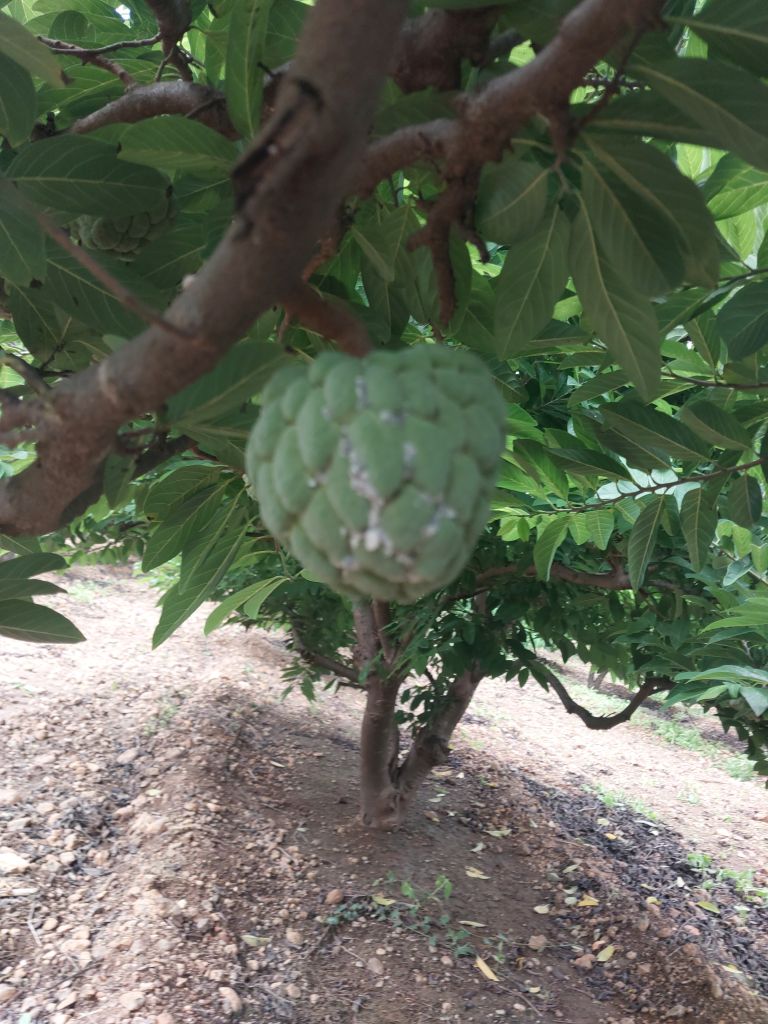
Disease label: Mealy Bug